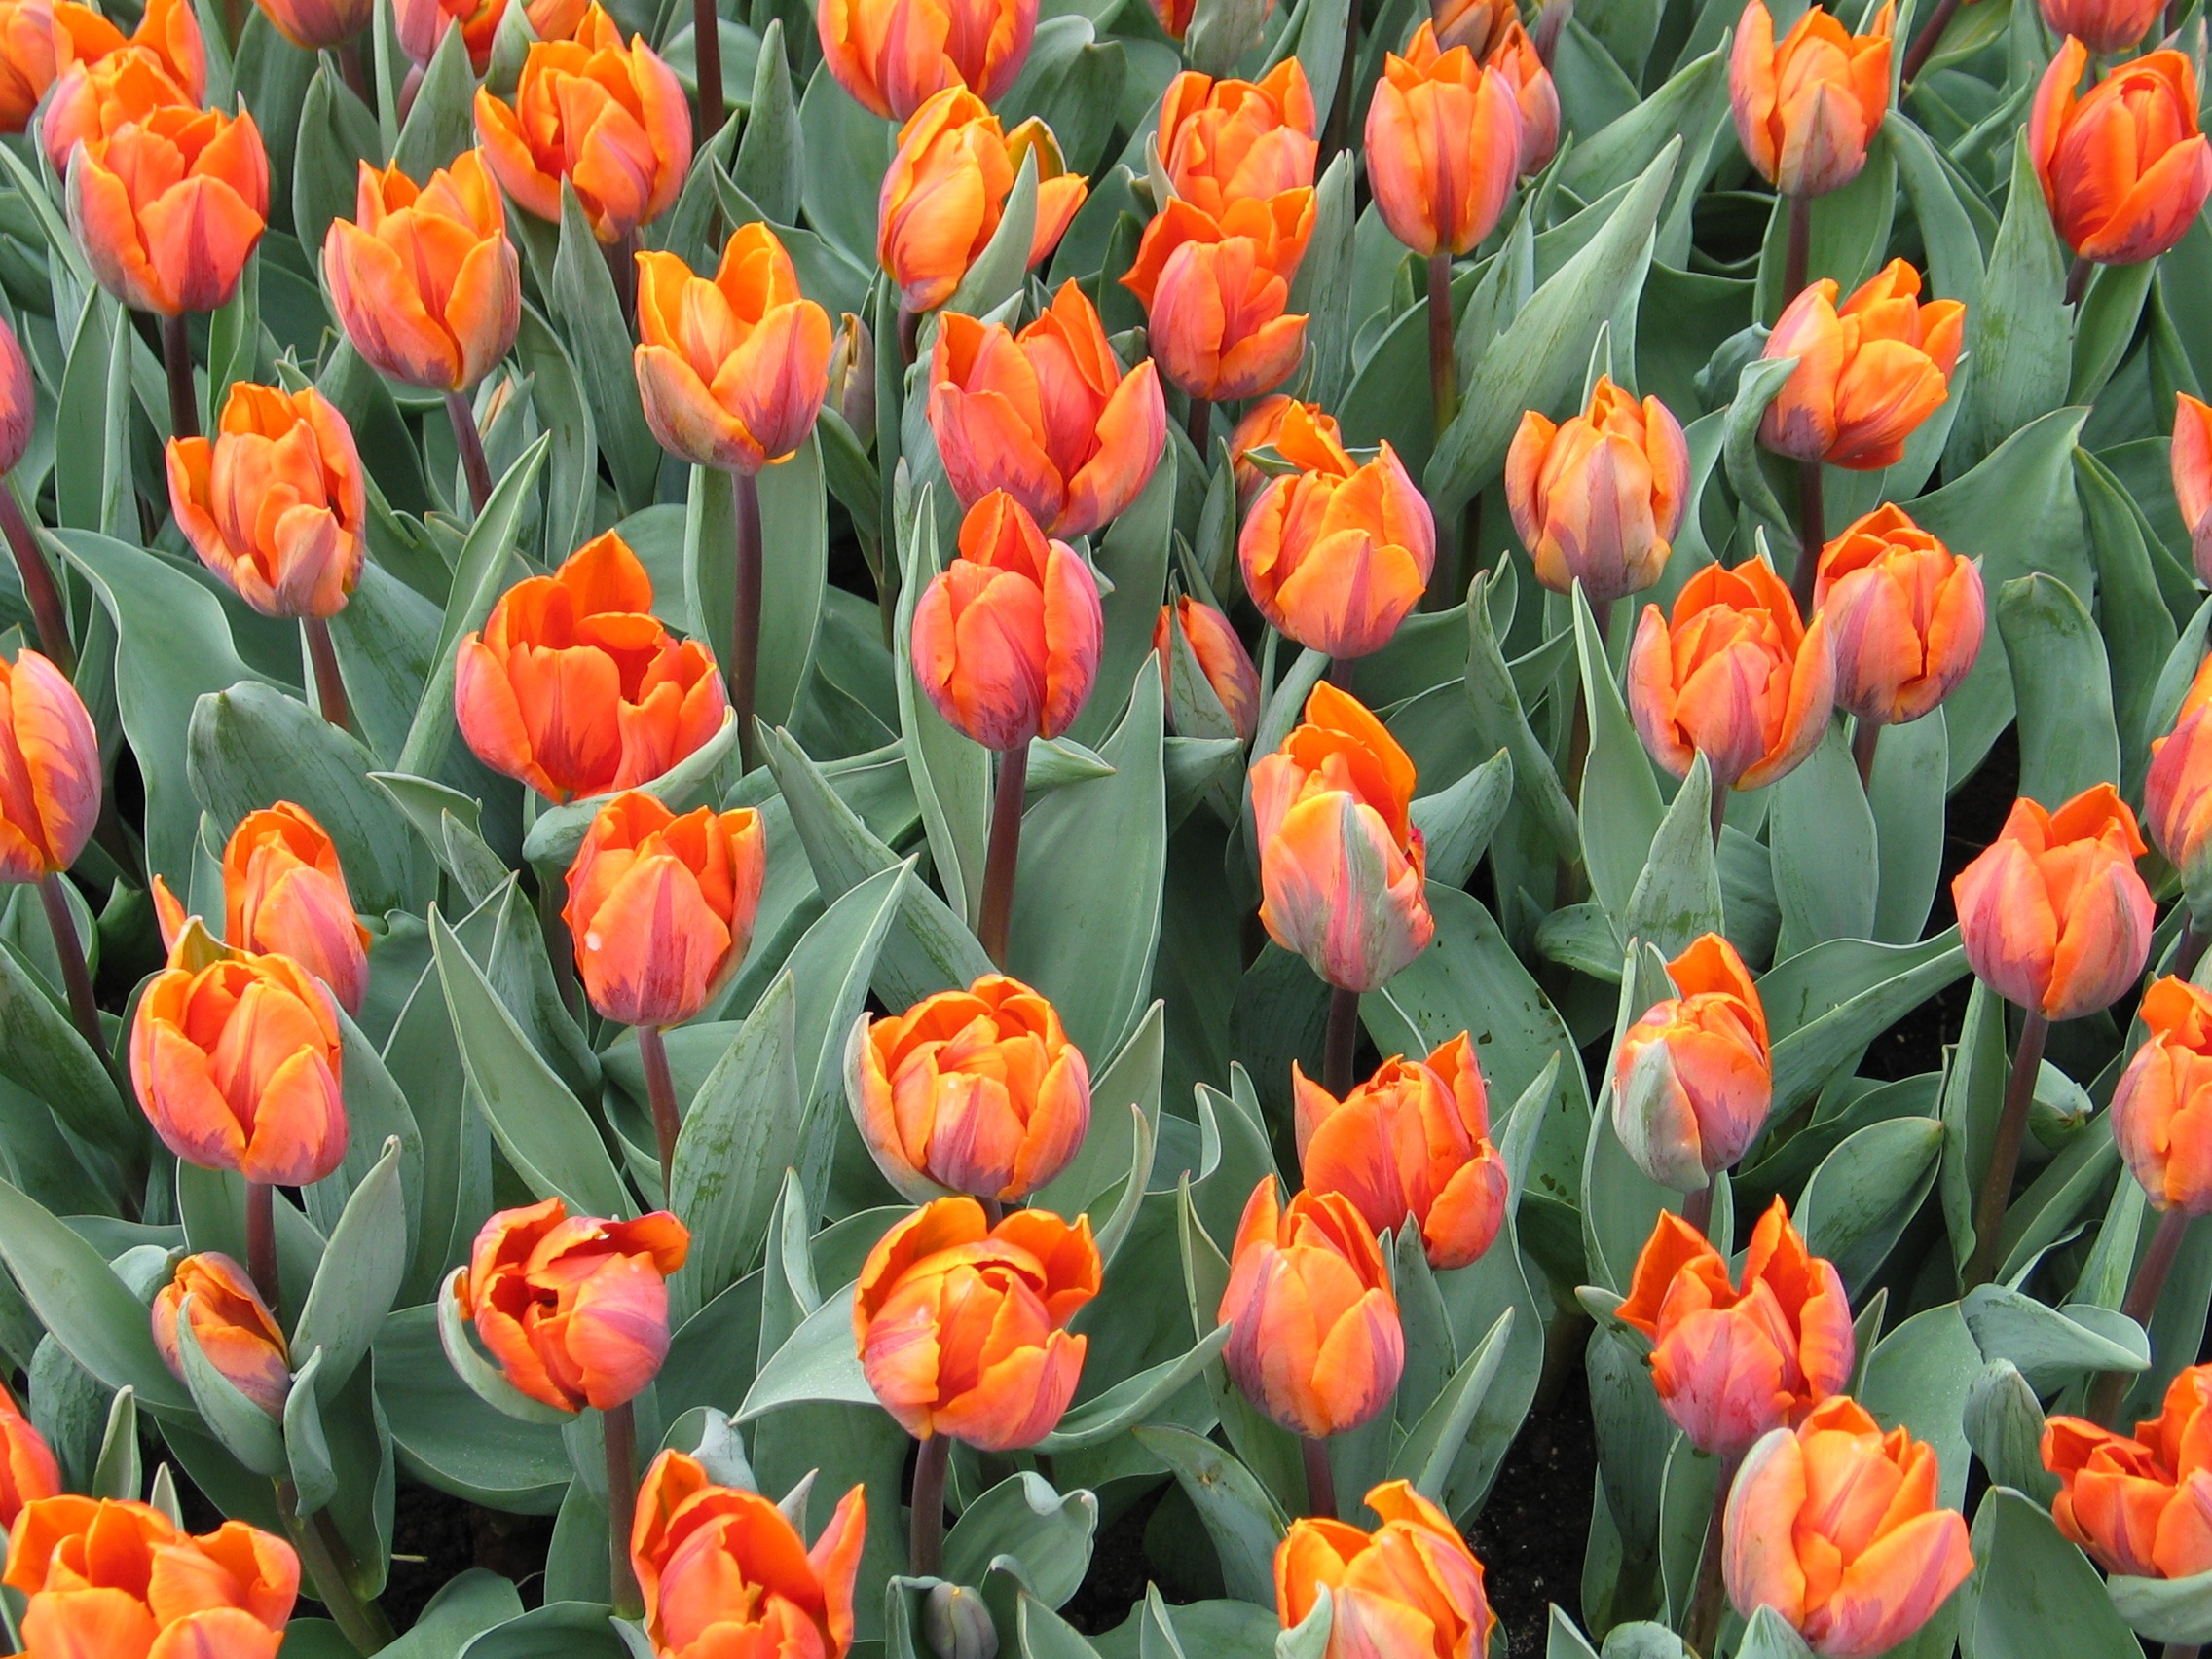
nature, plant, flower, tulip, orange, spring, flora, netherlands, flowering plant, lily family, land plant